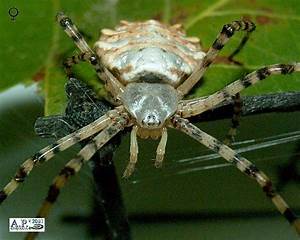
Label: spider